Plácido Ramón de Torres

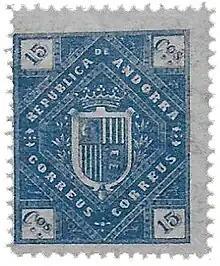
An unissued stamp for the Republic of Andorra

In 1890, Torres proposed to the Andorran general council that the tiny state, positioned between France and Spain, issue its first postage stamps. Torres produced essays which were eventually approved and printed in 12 values in various colours. The paper is watermarked AR which Gerhard Lang-Valchs interprets as Andorra Republic rather than Argentine Republic as is sometimes supposed. In 1896 these essays were presented to the state's general assembly with the support of its Syndic General, where they were unanimously approved.